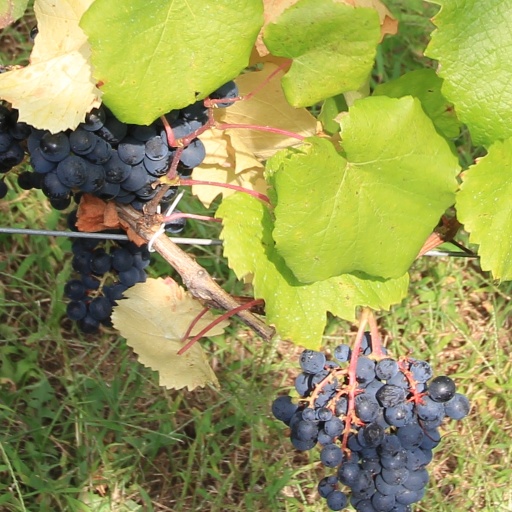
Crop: grape